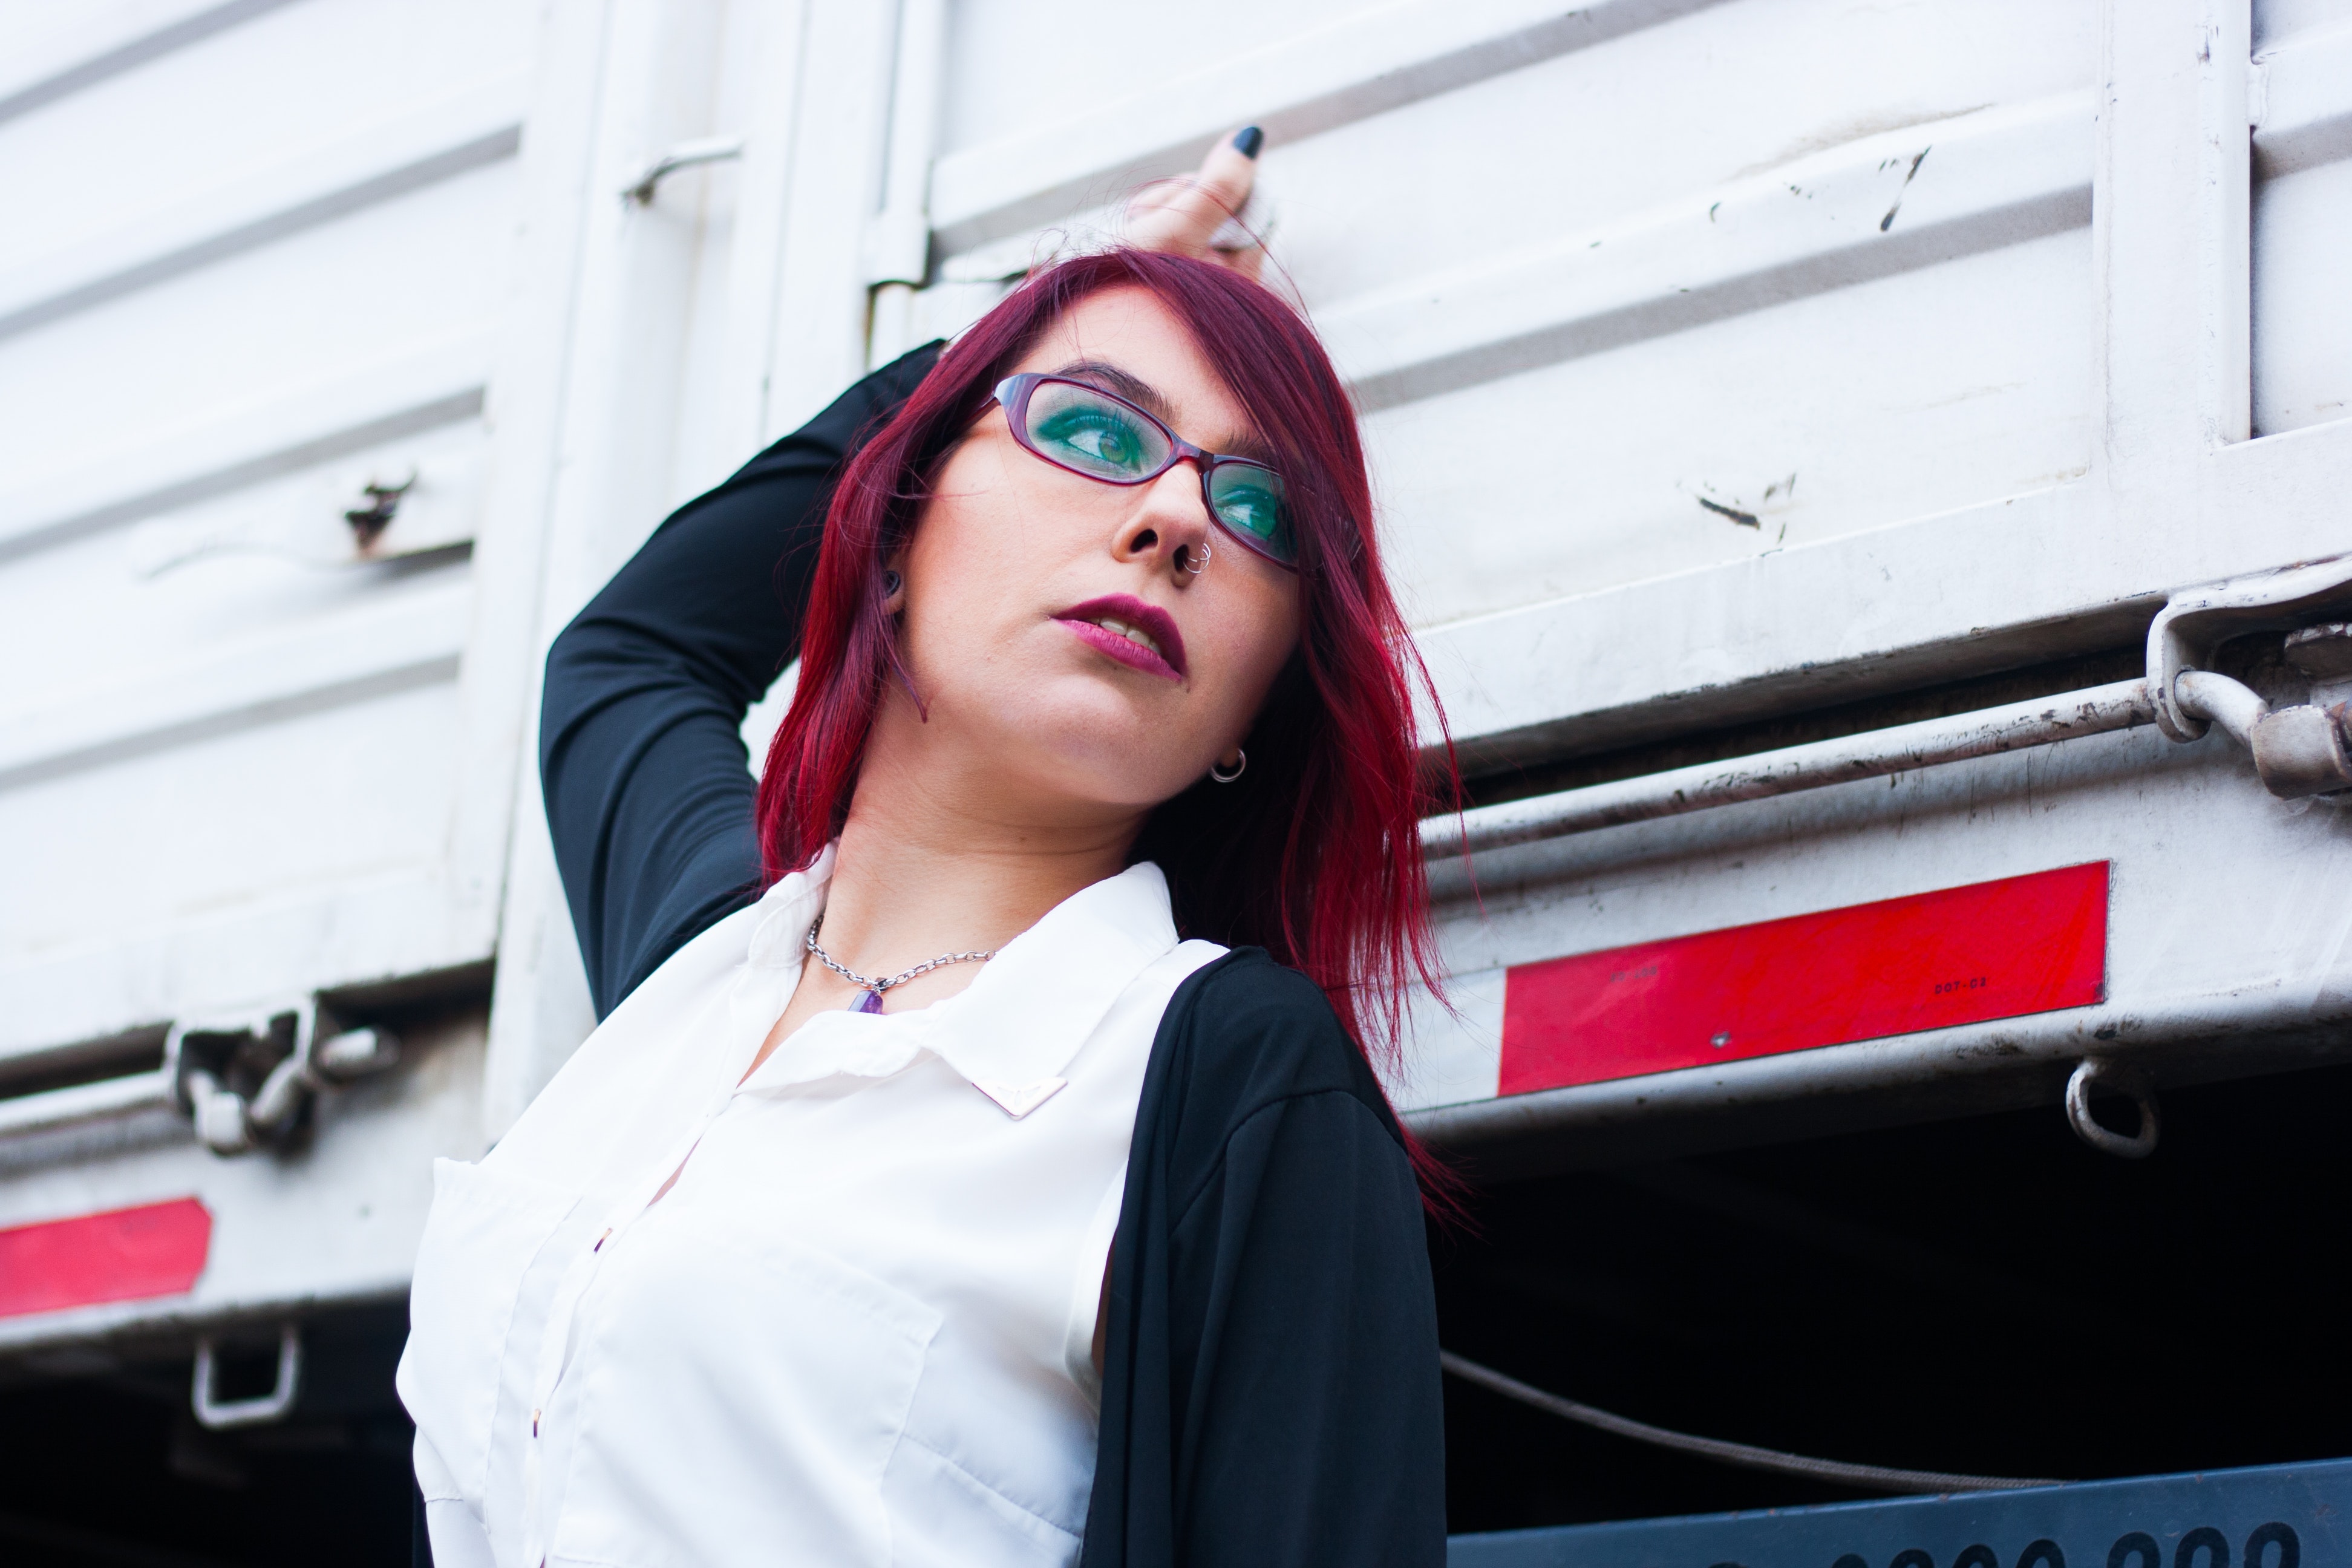
hair, eyewear, red, beauty, fashion, glasses, lip, cool, sunglasses, cosplay, mouth, photography, photo shoot, street fashion, vision care, red hair, model, costume, fashion accessory, long hair, black hair